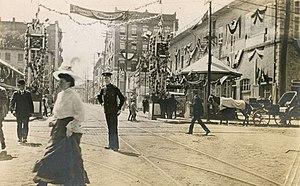
Rue décorée pour le tricentenaire de Québec, Québec (Canada).
Un lieu historique national du Canada est un endroit désigné par le ministère de l’Environnement du Canada avec l'avis de la Commission des lieux et monuments historiques du Canada. Parcs Canada, une agence fédérale, administre le programme de désignation d’importance historique nationale. En 2014, il y avait 971 lieux historiques nationaux, dont 167 sont directement administrés par Parcs Canada. Ils sont situés dans toutes les provinces et territoires du Canada à l'exception de deux lieux situés en France, le mémorial de Vimy et le mémorial terre-neuvien de Beaumont-Hamel.
Le tricentenaire de Québec en 1908 a fait l'objet de fêtes dont le niveau n'avait jamais été égalé jusqu'alors dans la ville.
Cet article traite des événements qui se sont produits durant l'année 1908 au Québec.